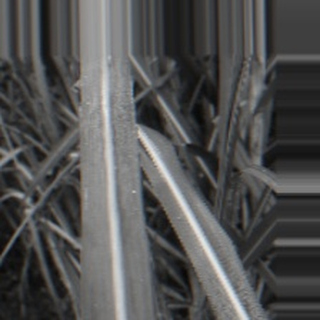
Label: sugarcane_bacterial_blight